Minamiaiki, Nagano

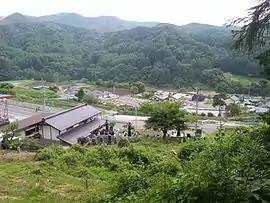
Minamiaiki village

Minamiaiki is located in mountainous eastern Nagano Prefecture, bordered by Gunma Prefecture to the east. More than 90% of the village area is covered by mountains and forest, and the village is at an average altitude of between 1000 and 1200 meters. Minamiaiki Dam is located within this village.